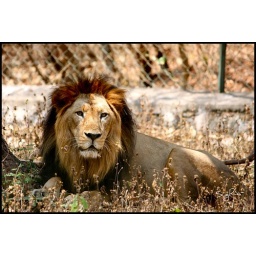
The tiger &amp;amp; lion park is managed by Karnataka wildlife (government of india)